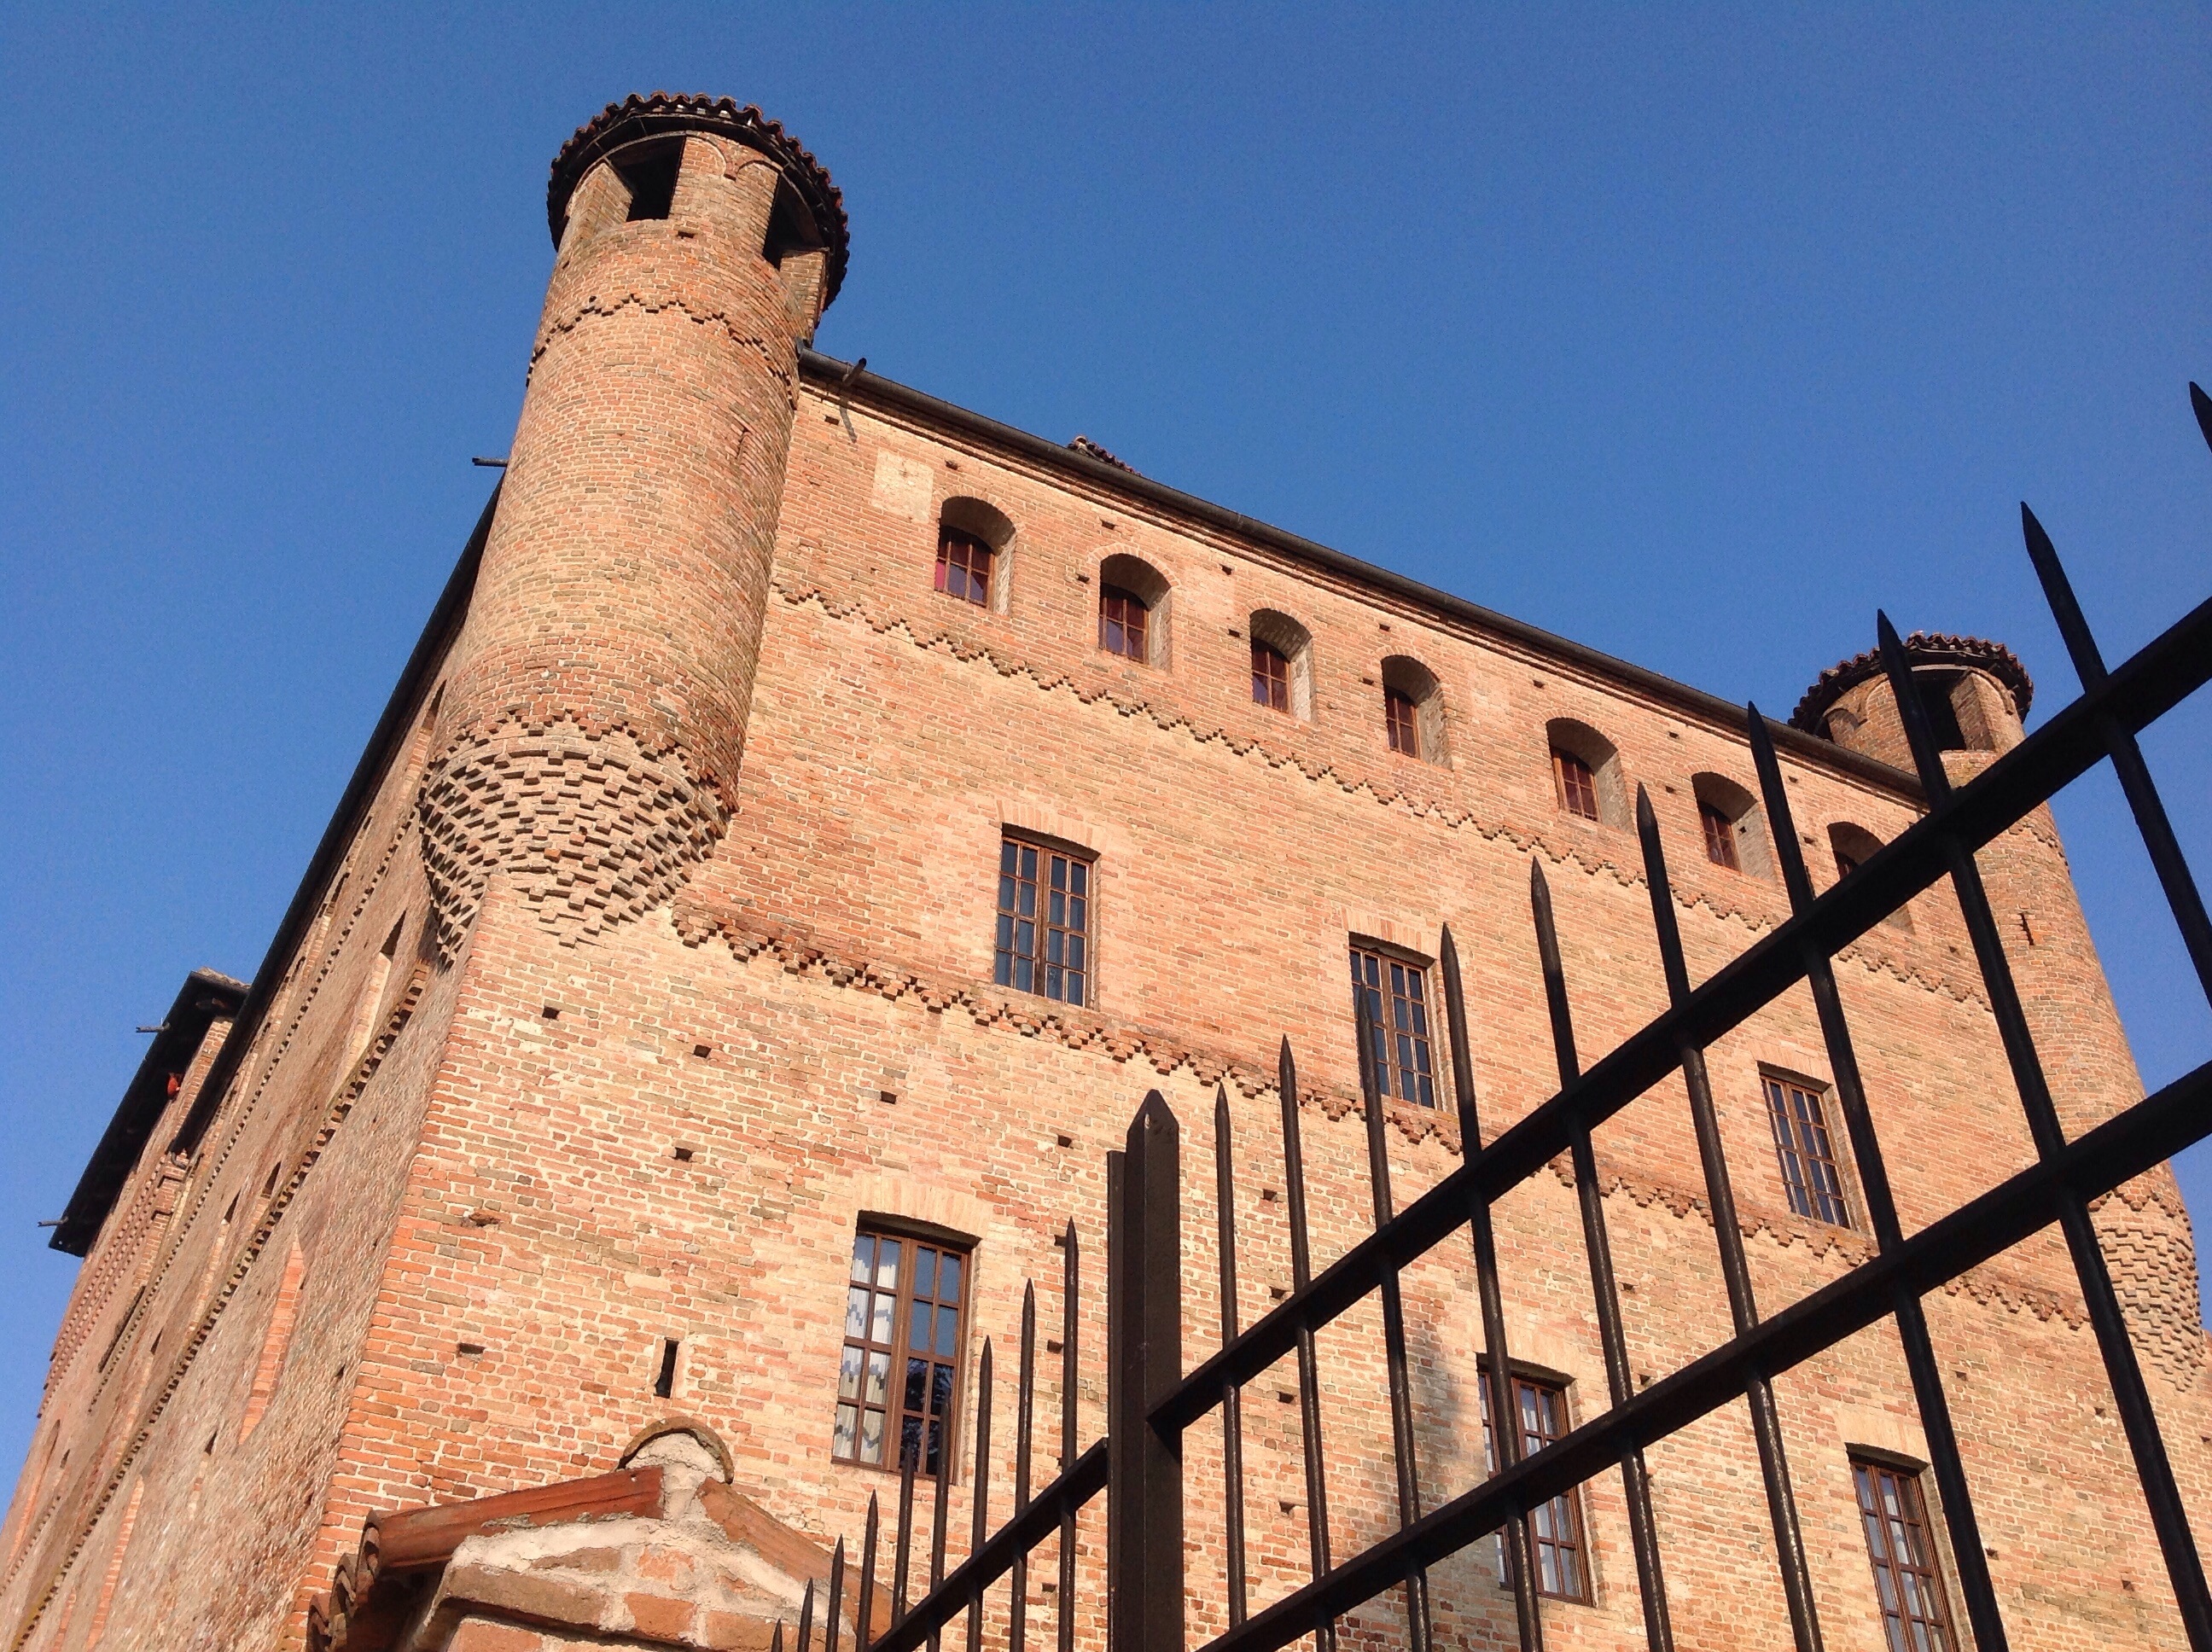
building, tower, castle, facade, history, palazzo